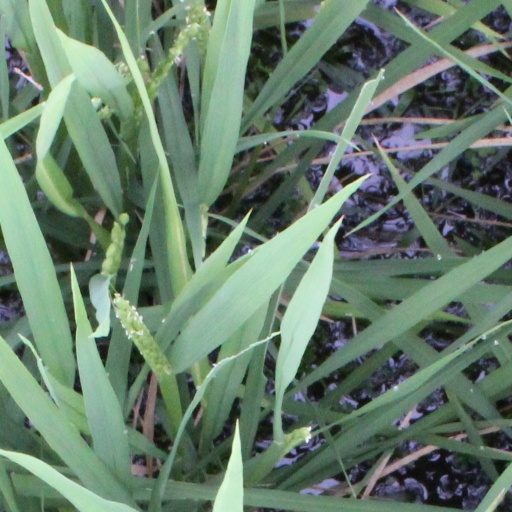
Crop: rice